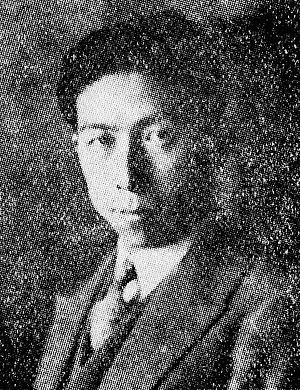
Kunihico Hashimoto
Kunihico Hashimoto var en japansk komponist, lærer, professor, violinist og dirigent.